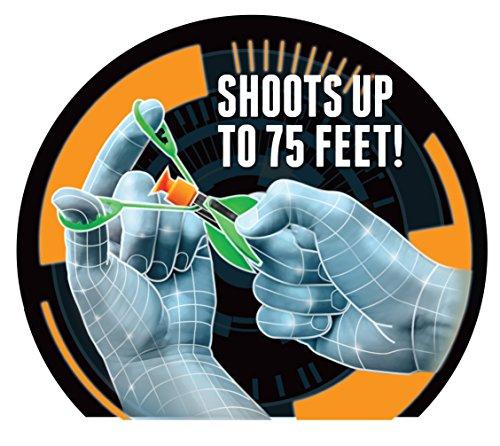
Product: Diggin Micro Missiles Target Set Toy
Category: Toys & Games | Sports & Outdoor Play | Blasters & Foam Play
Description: Comes with twelve Micro Missiles, two launchers and a target.
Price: $23.97
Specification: ProductDimensions:10x10x1inches|ItemWeight:14.4ounces|ShippingWeight:14.4ounces(Viewshippingratesandpolicies)|DomesticShipping:ItemcanbeshippedwithinU.S.|InternationalShipping:ThisitemcanbeshippedtoselectcountriesoutsideoftheU.S.LearnMore|ASIN:B01CIGX2DK|Itemmodelnumber:2003|Manufacturerrecommendedage:8yearsandup